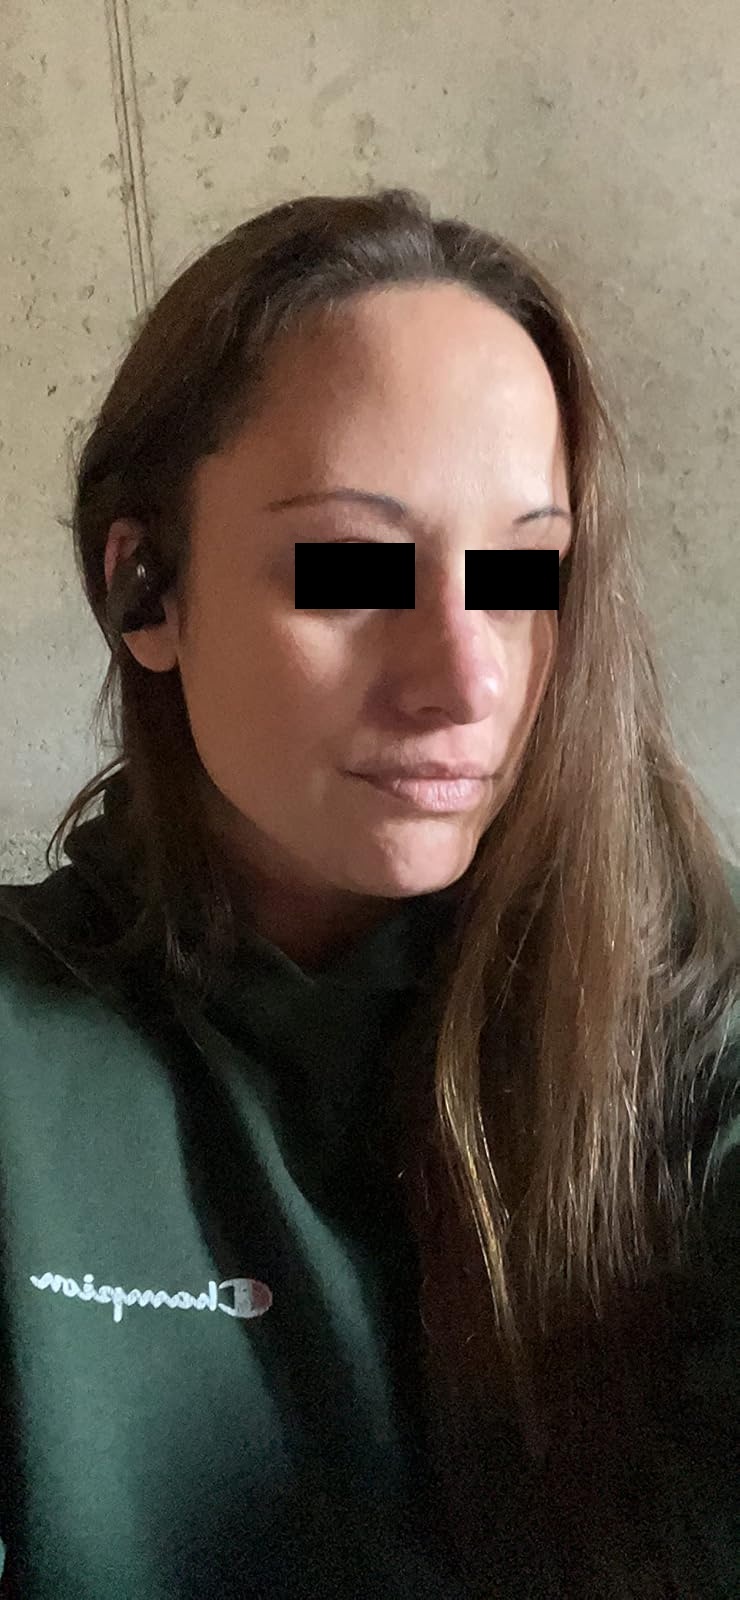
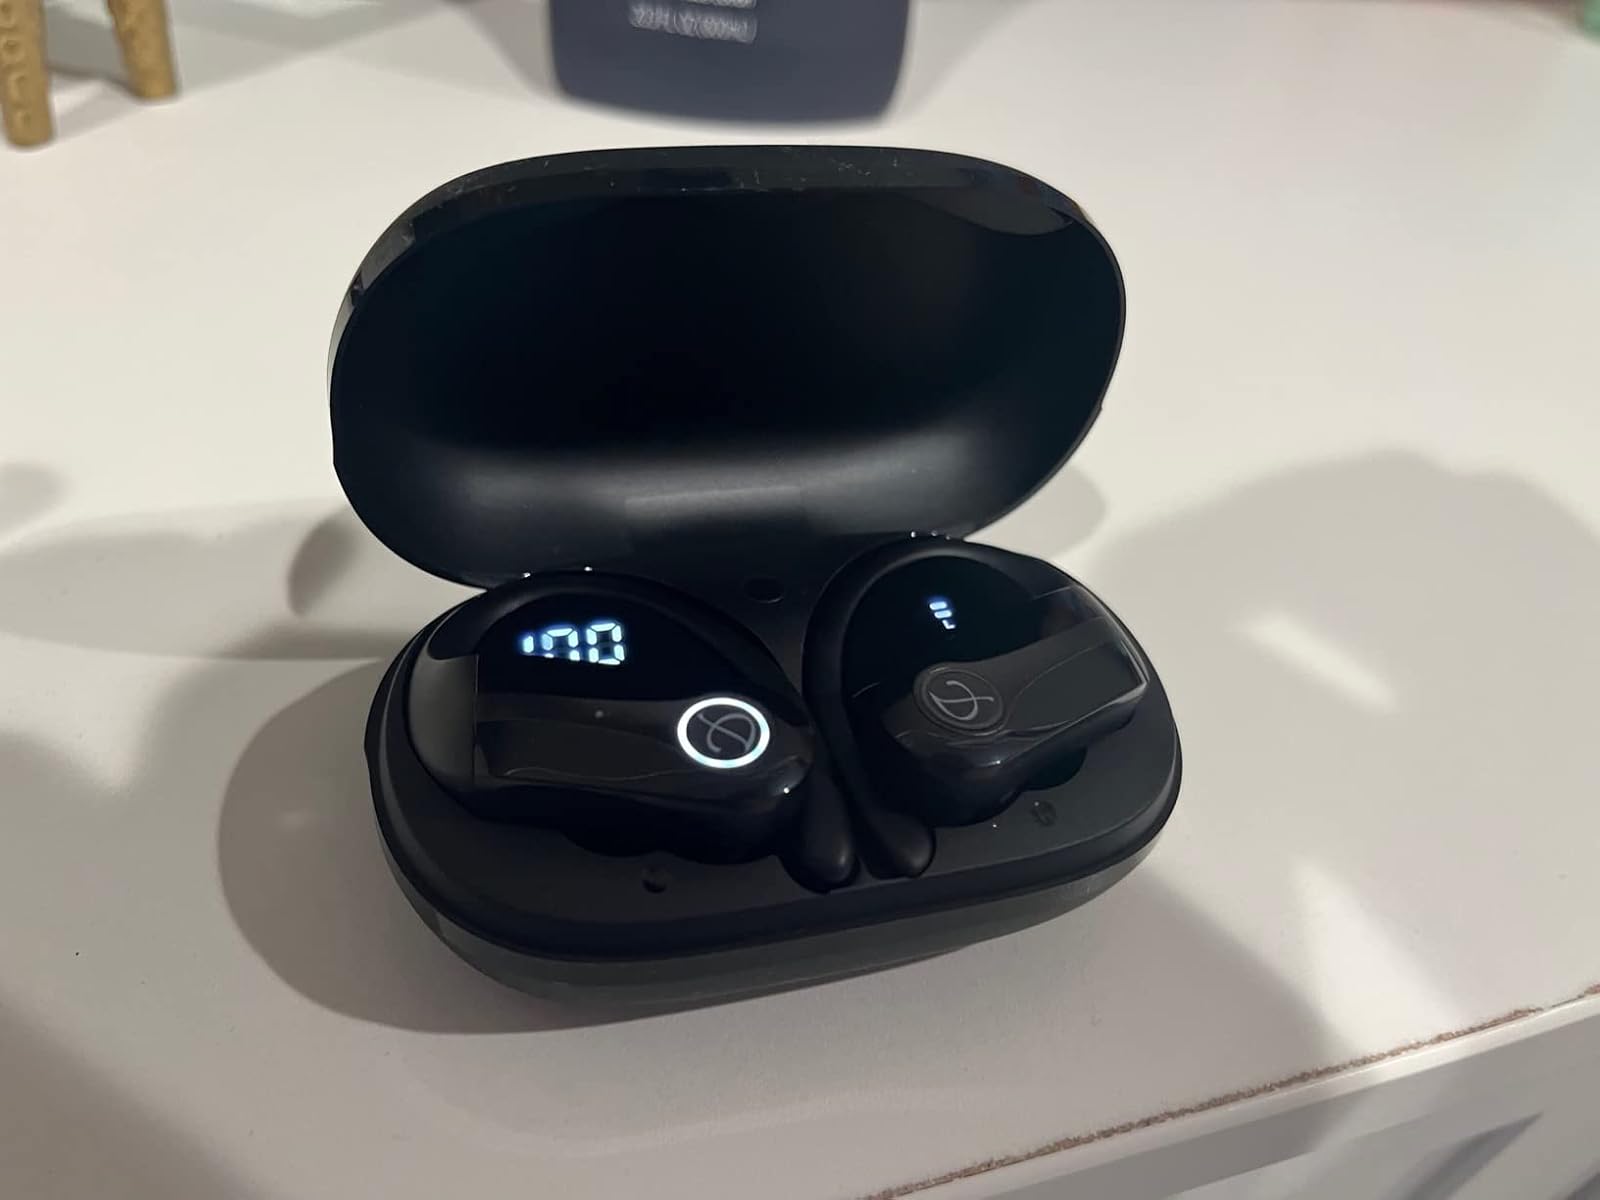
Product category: earbuds
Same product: yes